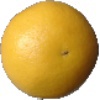
Label: Grapefruit White 1